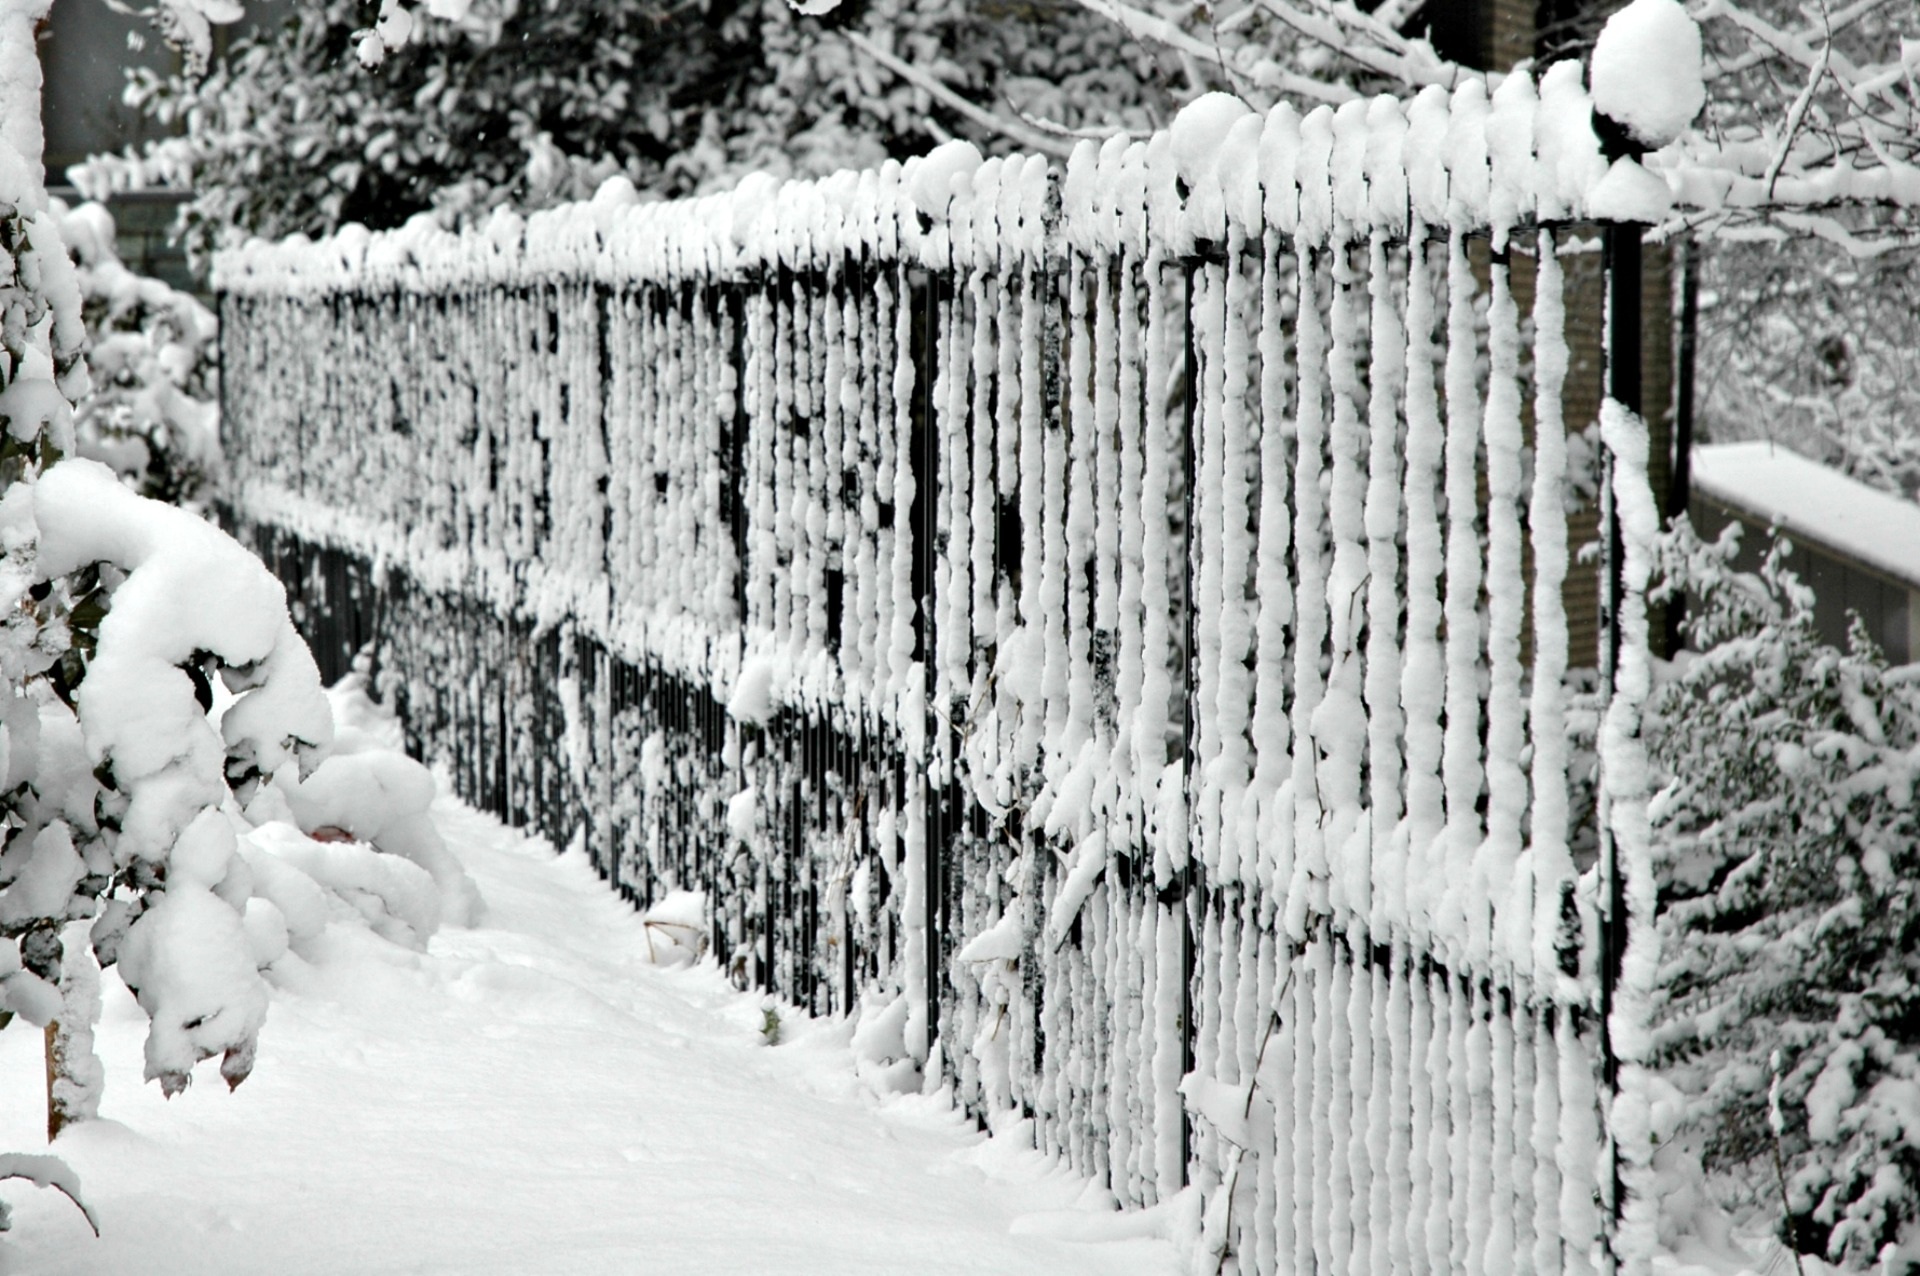
tree, branch, snow, winter, fence, black and white, white, frost, ice, spring, weather, monochrome, season, blizzard, icicle, freezing, monochrome photography, winter storm